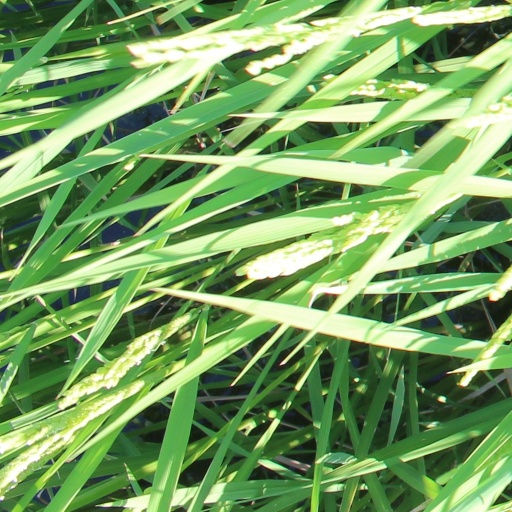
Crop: rice